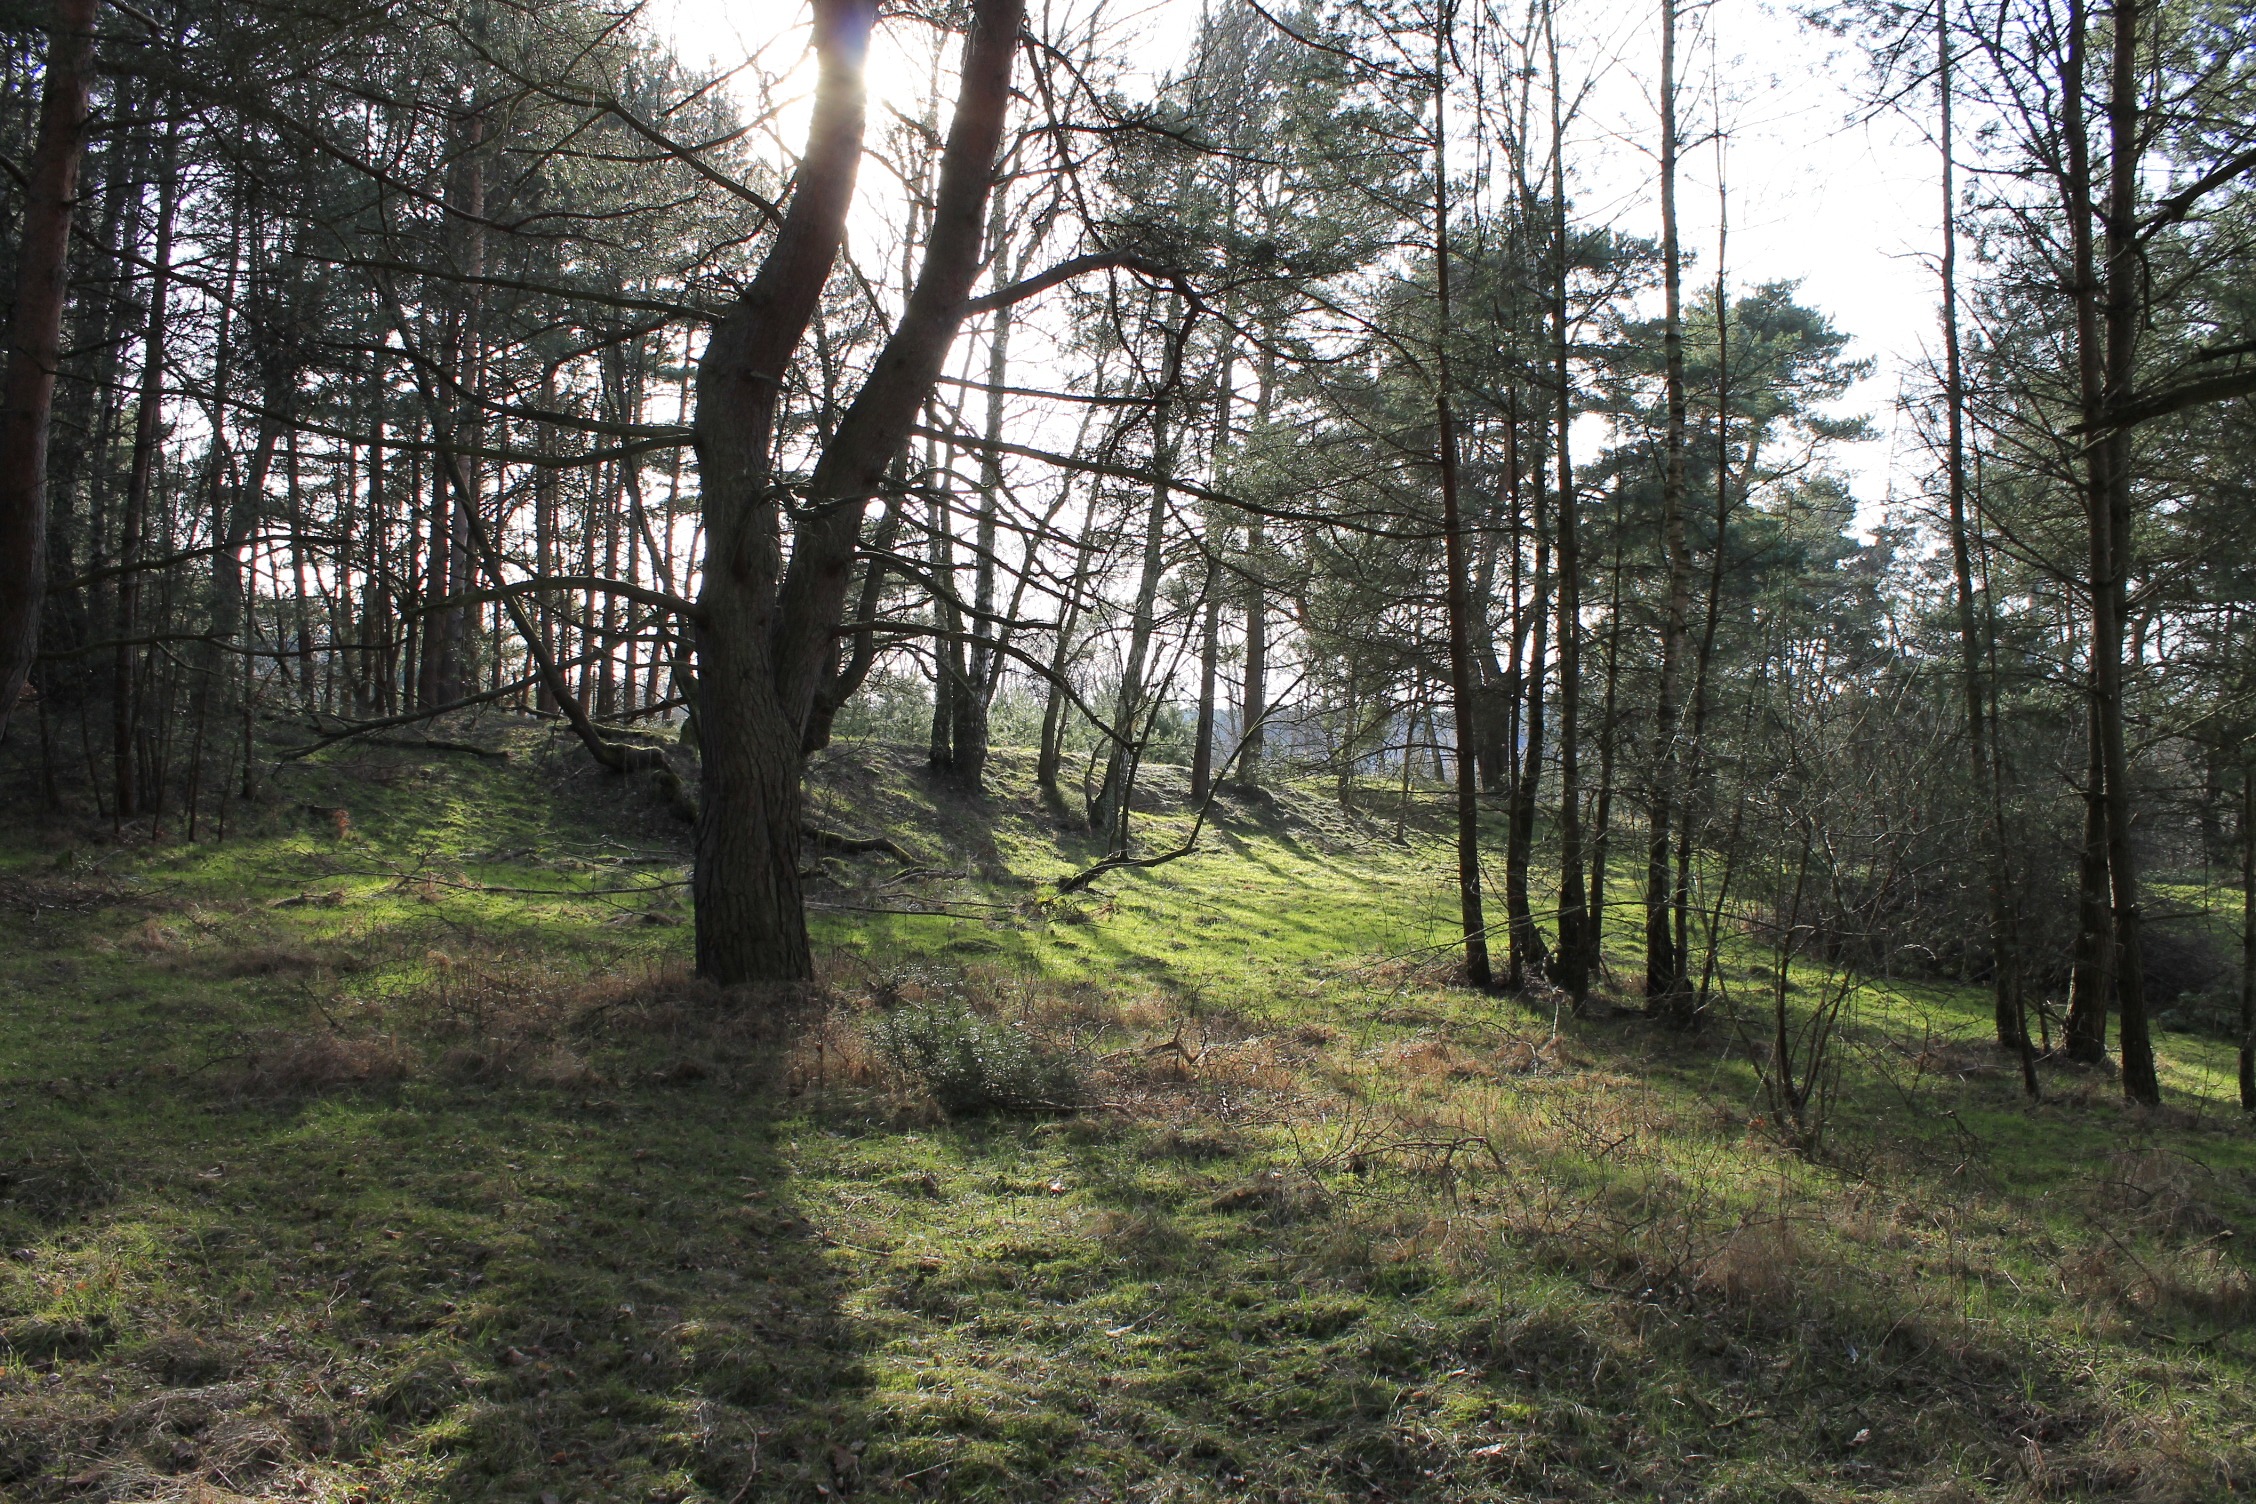
landscape, tree, nature, forest, plant, trail, sunlight, atmosphere, trees, wetland, plantation, woodland, habitat, ecosystem, glade, biome, natural environment, woody plant, temperate coniferous forest